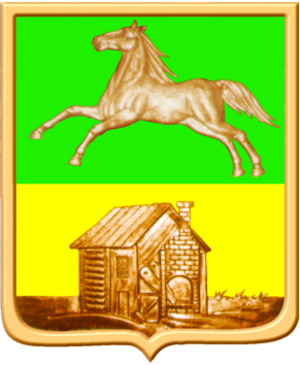
Ci-après la liste des villes de Russie dont la population était supérieure à 100 000 habitants au recensement de 2010. La capitale administrative des différents sujets fédéraux est indiquée en gras.